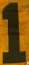
Number: 1